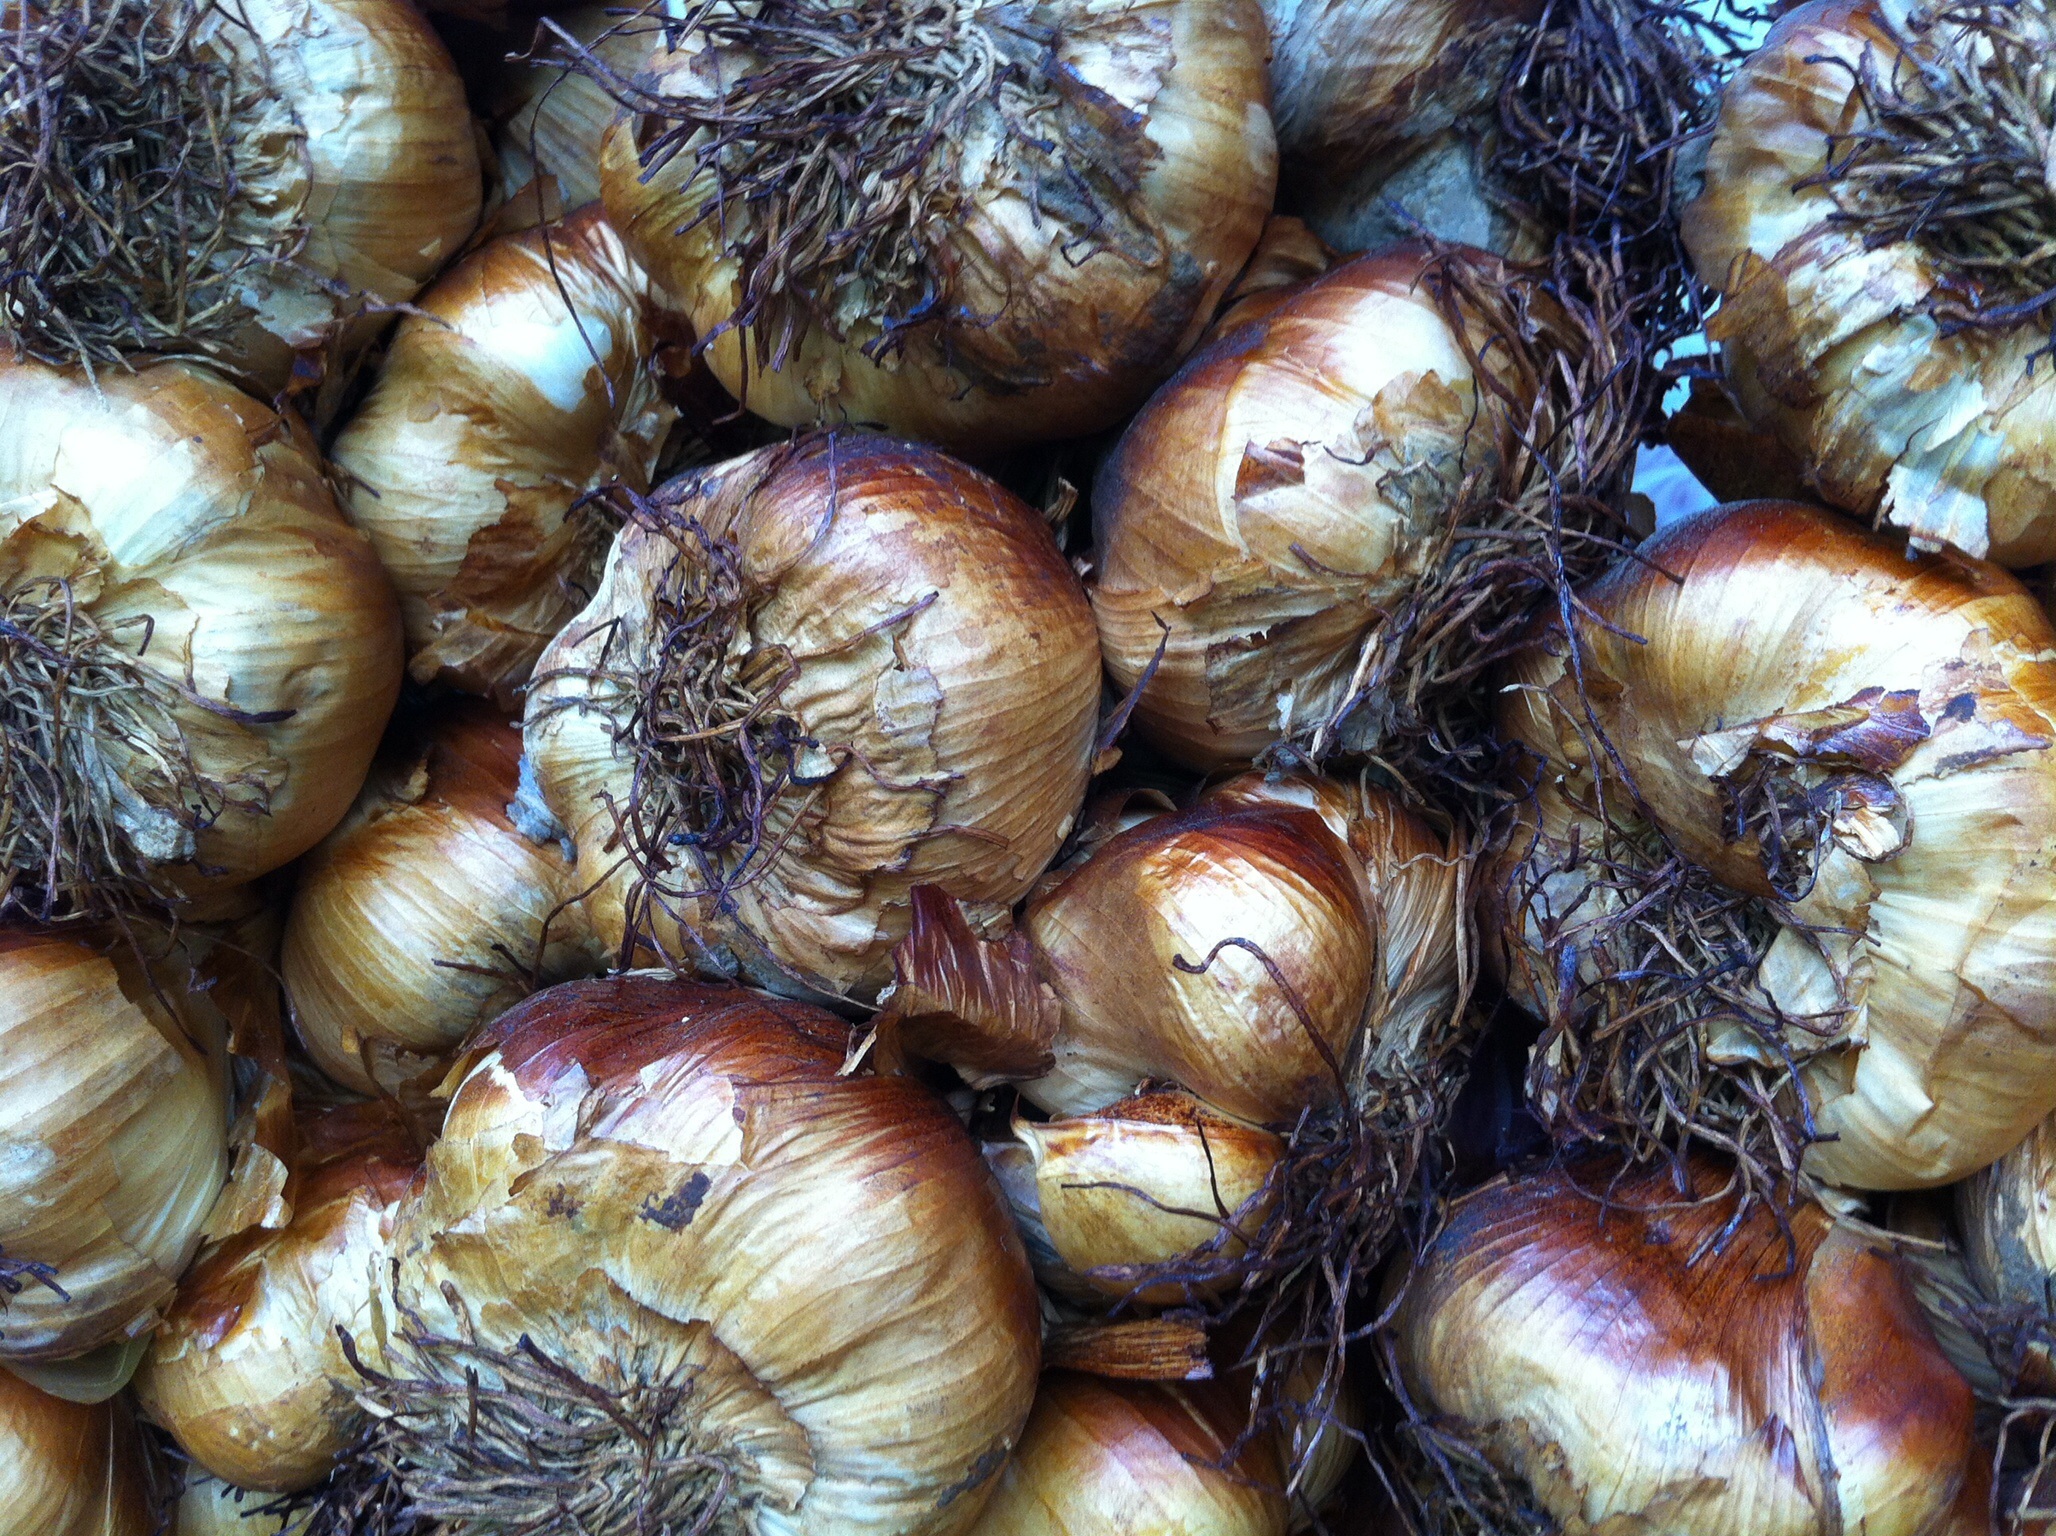
sharp, plant, food, garlic, produce, vegetable, eat, onion, cook, smell, matsutake, flowering plant, tuber, shallot, land plant, onion genus